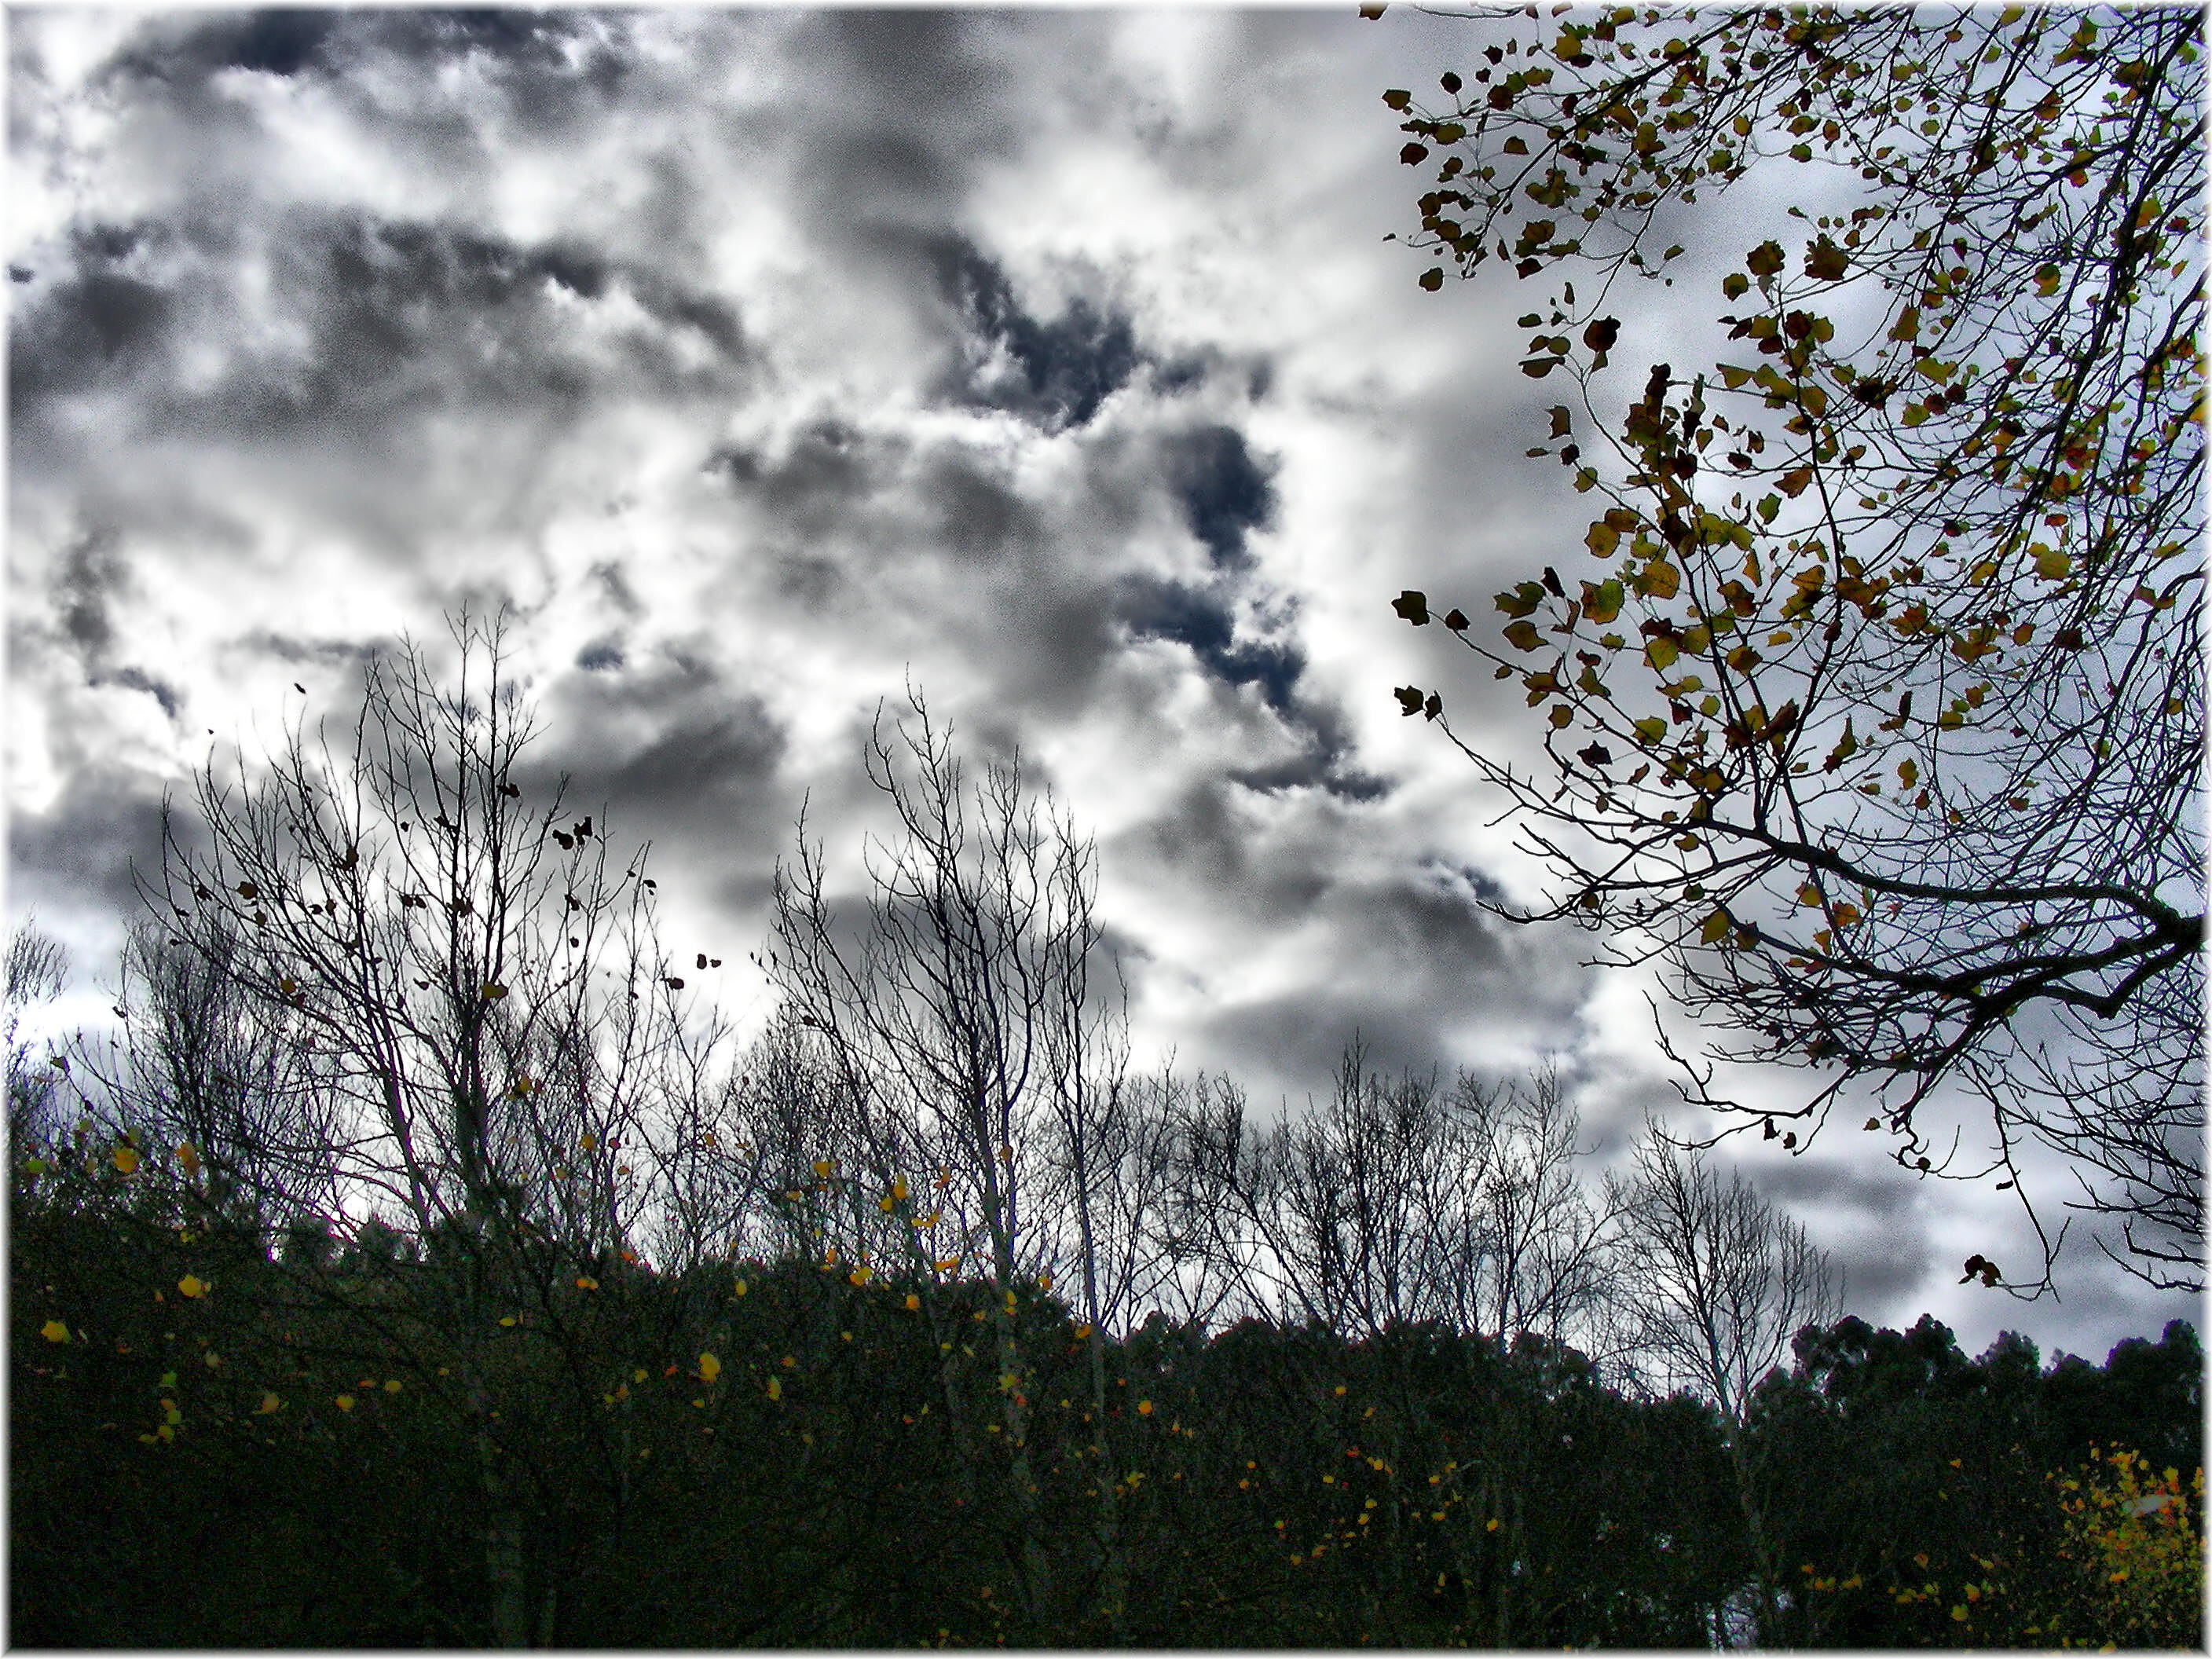
tree, nature, grass, branch, cloud, plant, sky, sunlight, morning, flower, atmosphere, europe, reflection, weather, spain, espagne, europa, nubes, galicia, espanha, espana, galiza, corunna, galice, cielos, ceos, lacoruna, acoru a, coru a, meteorological phenomenon, atmospheric phenomenon, woody plant